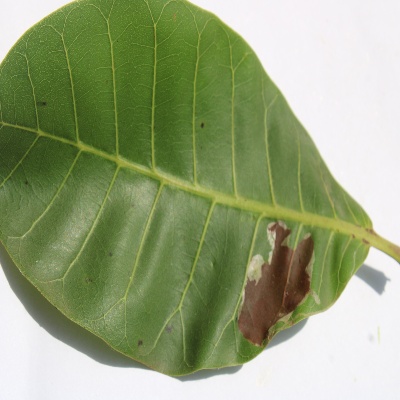
Crop: Cashew
Condition: leaf miner